The Dong-A Ilbo

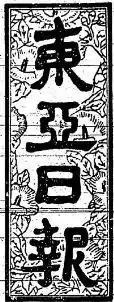
One of the newspaper's early logos

Many of the earliest modern Korean newspapers flourished during the early Korean Empire period. However, concurrently, the Empire of Japan was rapidly encroaching on Korean sovereignty. Japan increasingly pressured Korean newspapers to close, and by the time of Korea's official colonization in 1910, only a handful were left. This included the Korean-language "Maeil sinbo", which was de facto operated by the Japanese colonial government. Colonial restrictions on the Korean press and freedom of speech were initially tight; by 1915, the last remaining Korean-owned newspaper "Gyeongnam Ilbo" was pressured to close, which left the "Maeil sinbo" as the only Korean-language newspaper allowed in Korea.